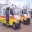
Label: ambulance